We Are Scientists

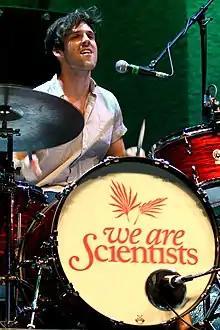
Keith Carne joined the band as their live and studio drummer in 2013.

A new album was first teased by the band at The Isle of Wight Festival 2011, where Murray suggested the band would be recording in Autumn that year. It was in 2012 that the band actually began recording new material, working with producer Chris Coady in New York City, where both Keith Murray & Chris Cain reside. The band worked in a number of New York studios, predominately The Magic Shop, DNA Studio and Ash's home studio Atomic Heart. In December 2012 that drummer Andy Burrows confirmed that they had finished work on their new album, with intent to release in "early 2013".